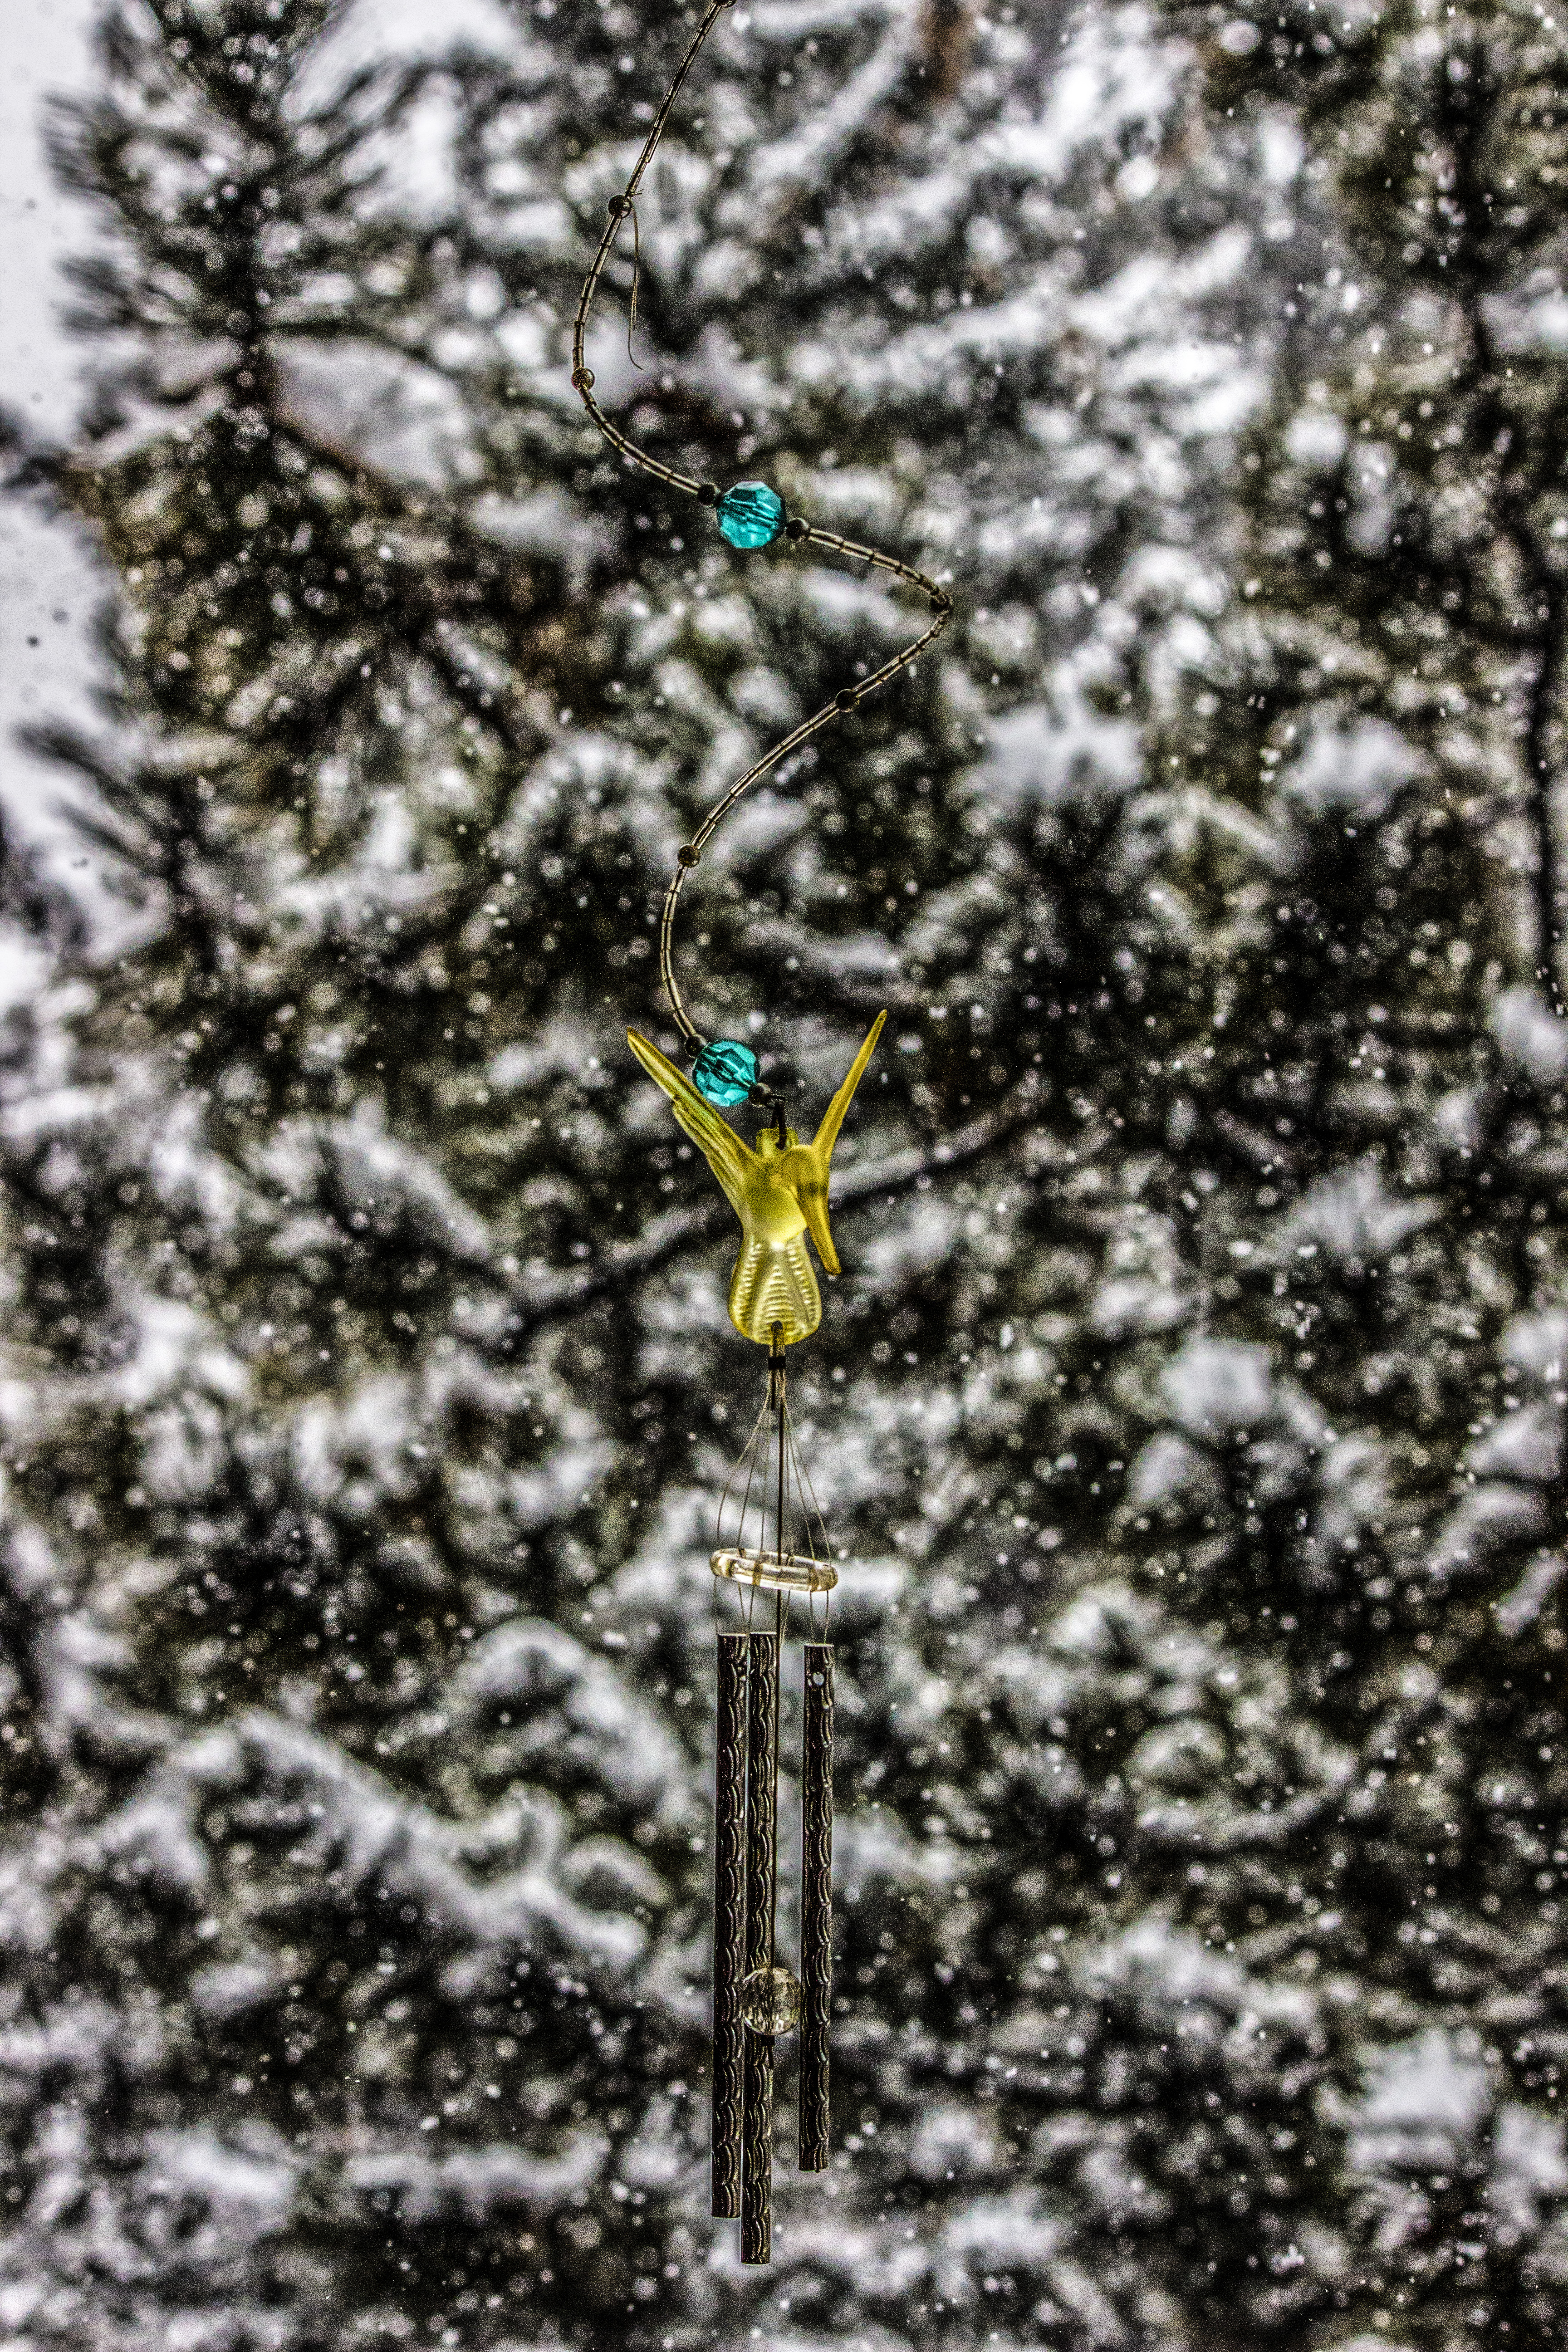
tree, branch, snow, winter, leaf, flower, insect, canon, fauna, invertebrate, snowfall, t3i, 600d, 55250mm, chime, macro photography